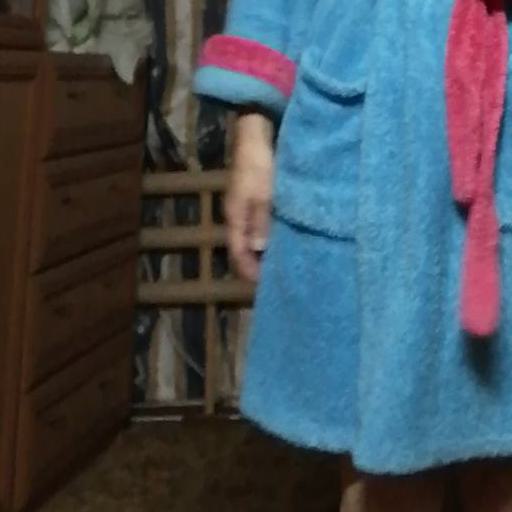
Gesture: no_gesture